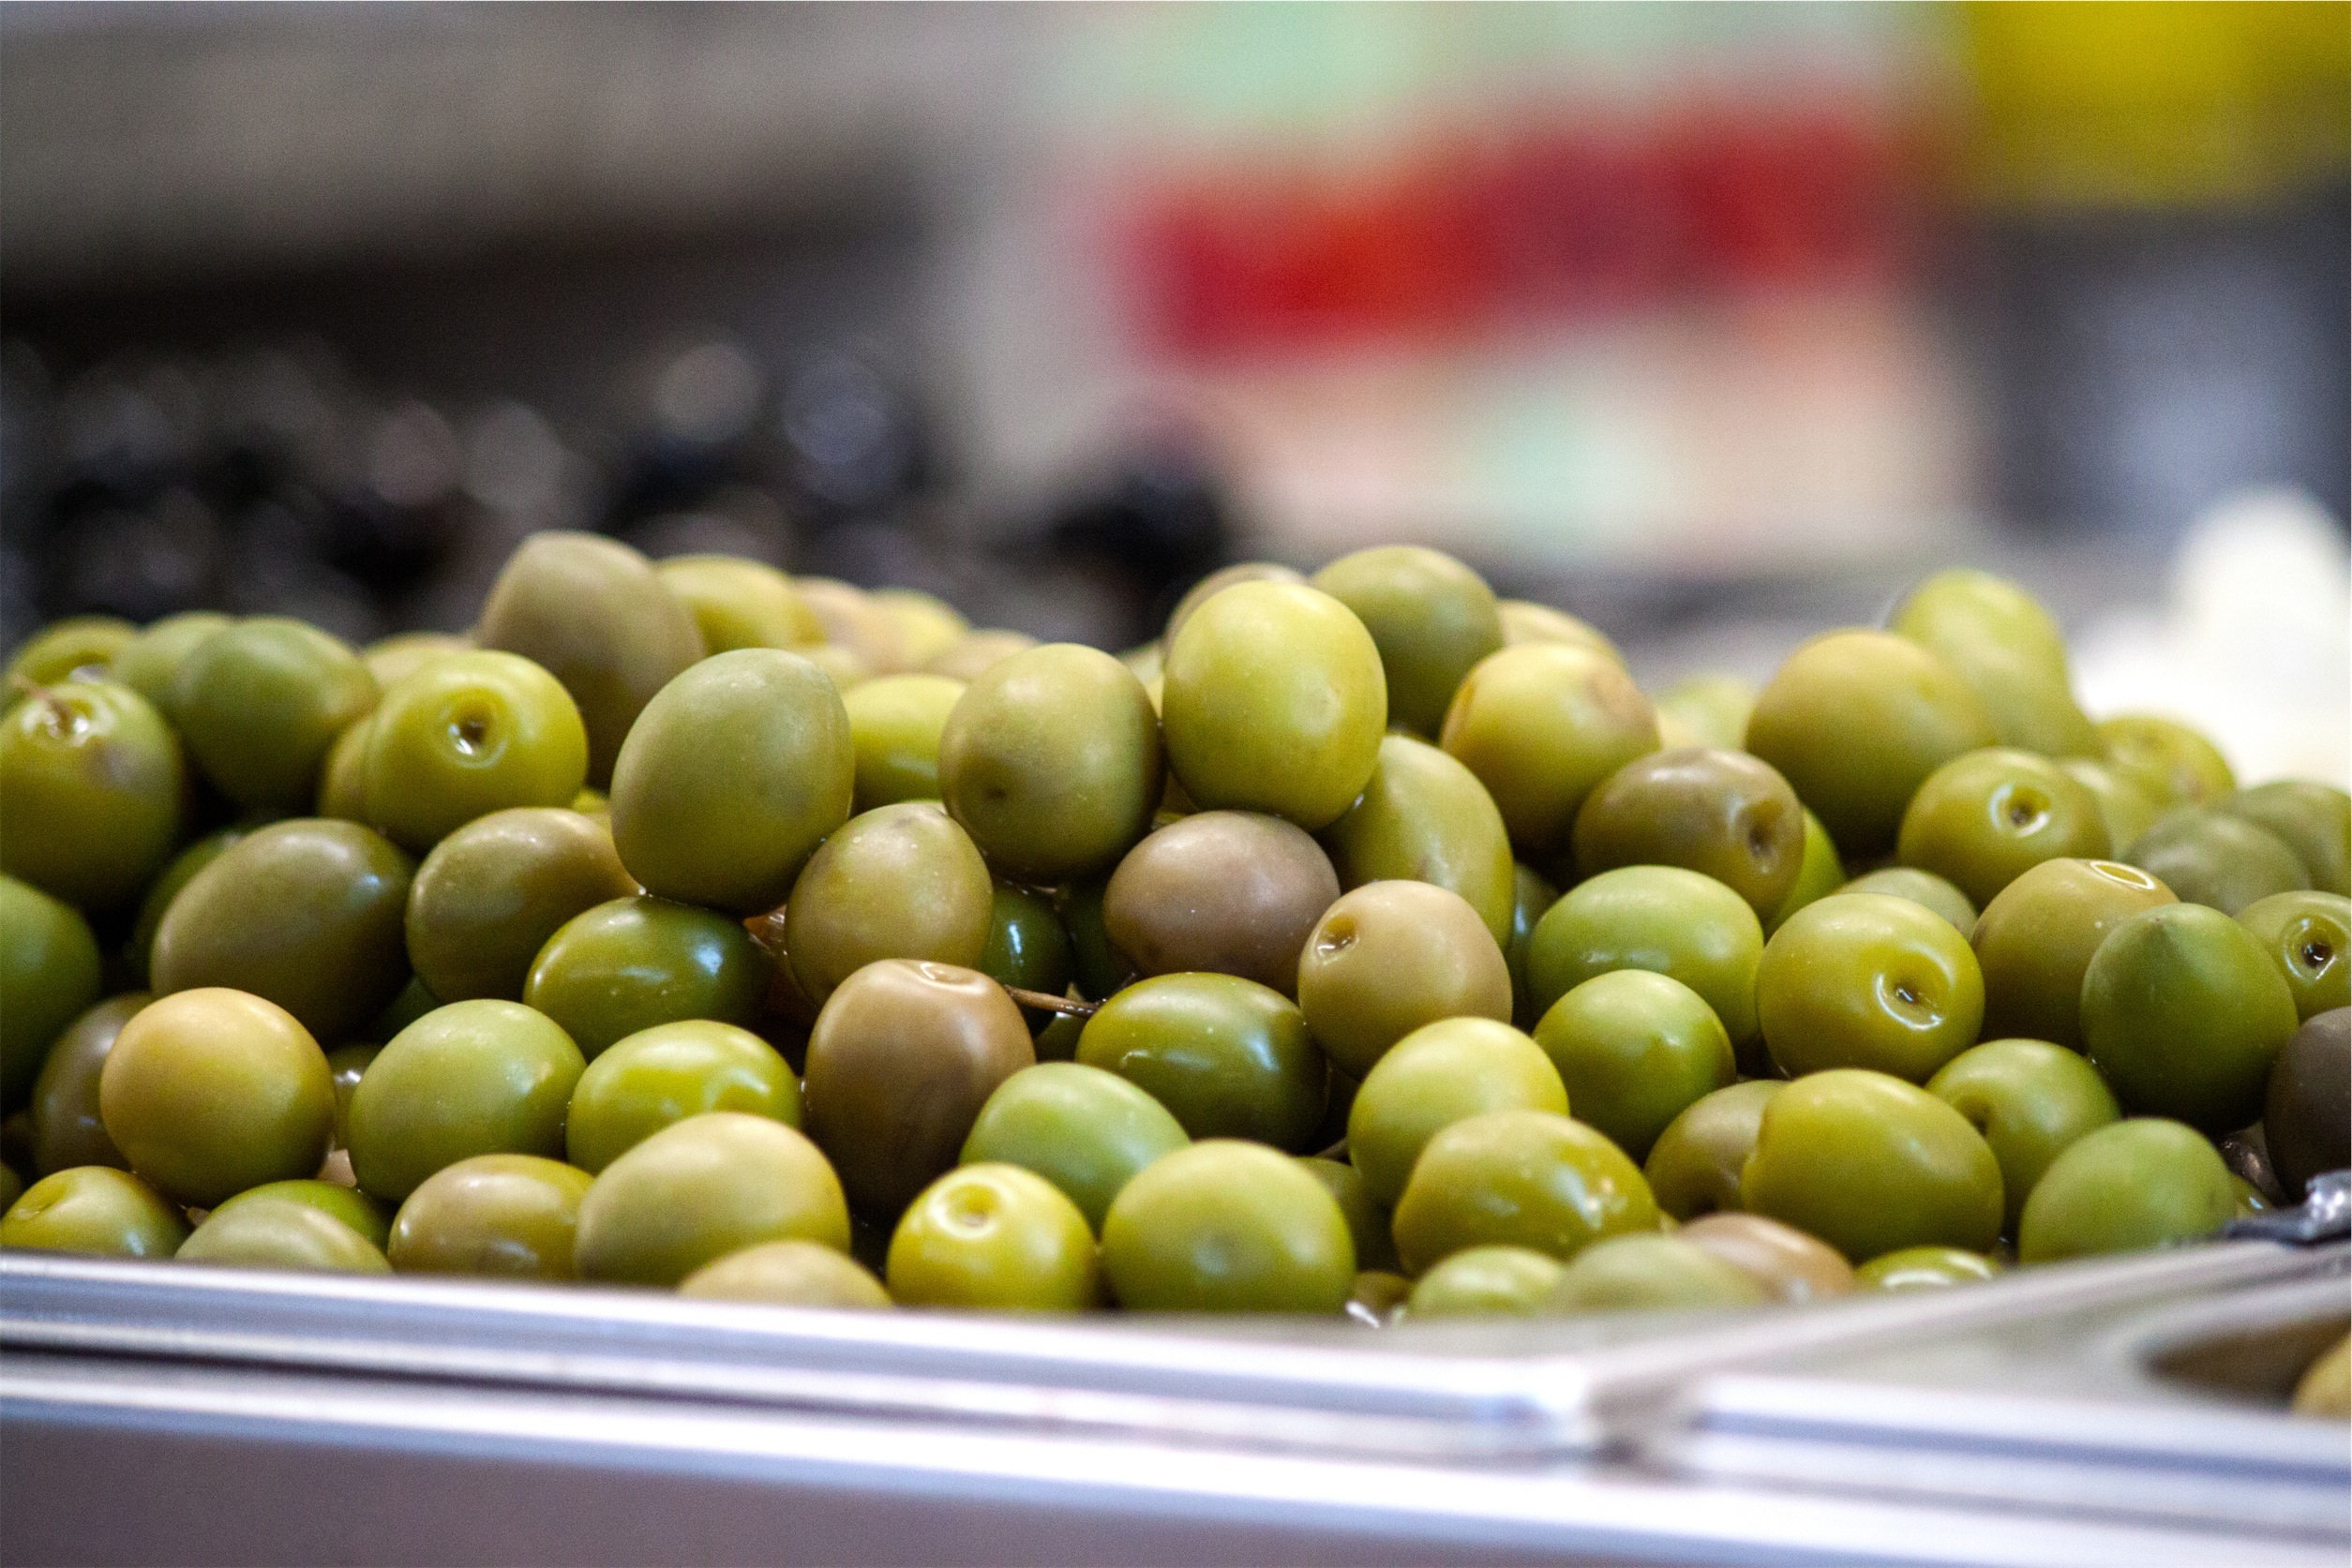
plant, fruit, food, produce, vegetable, crop, agriculture, healthy, fruits, olive, flowering plant, land plant